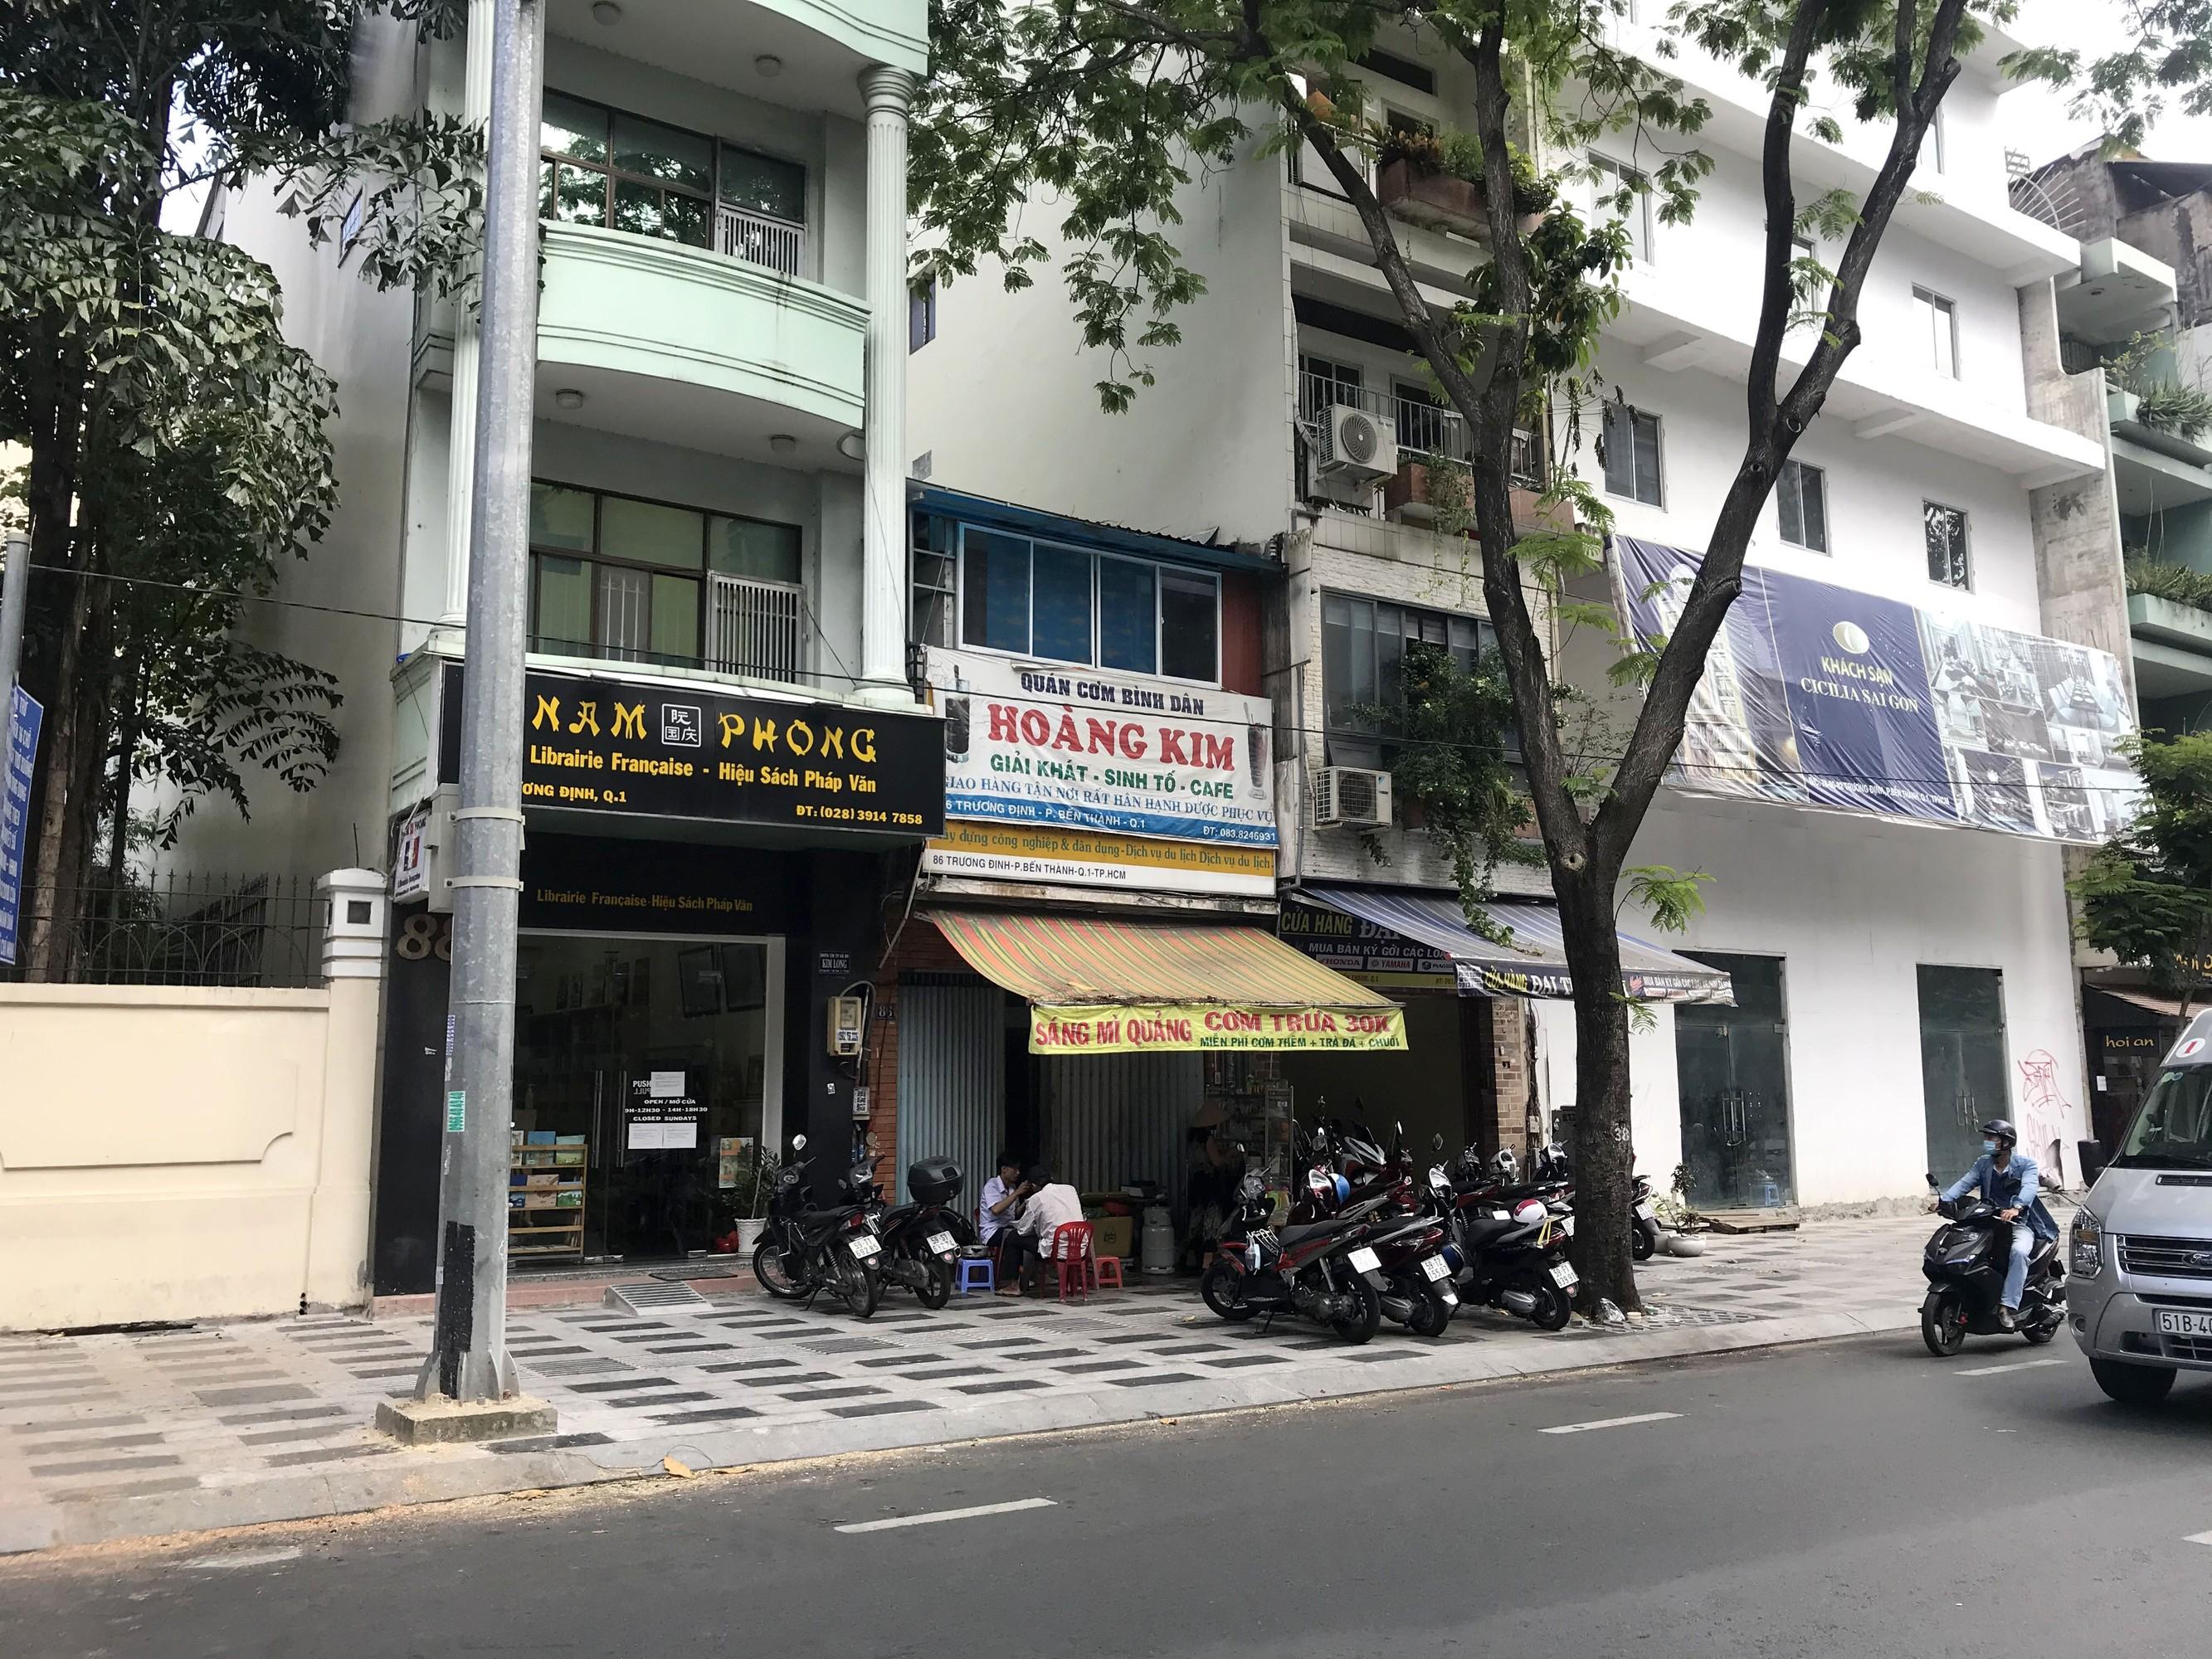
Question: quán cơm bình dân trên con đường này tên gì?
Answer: quán cơm hoàng kim